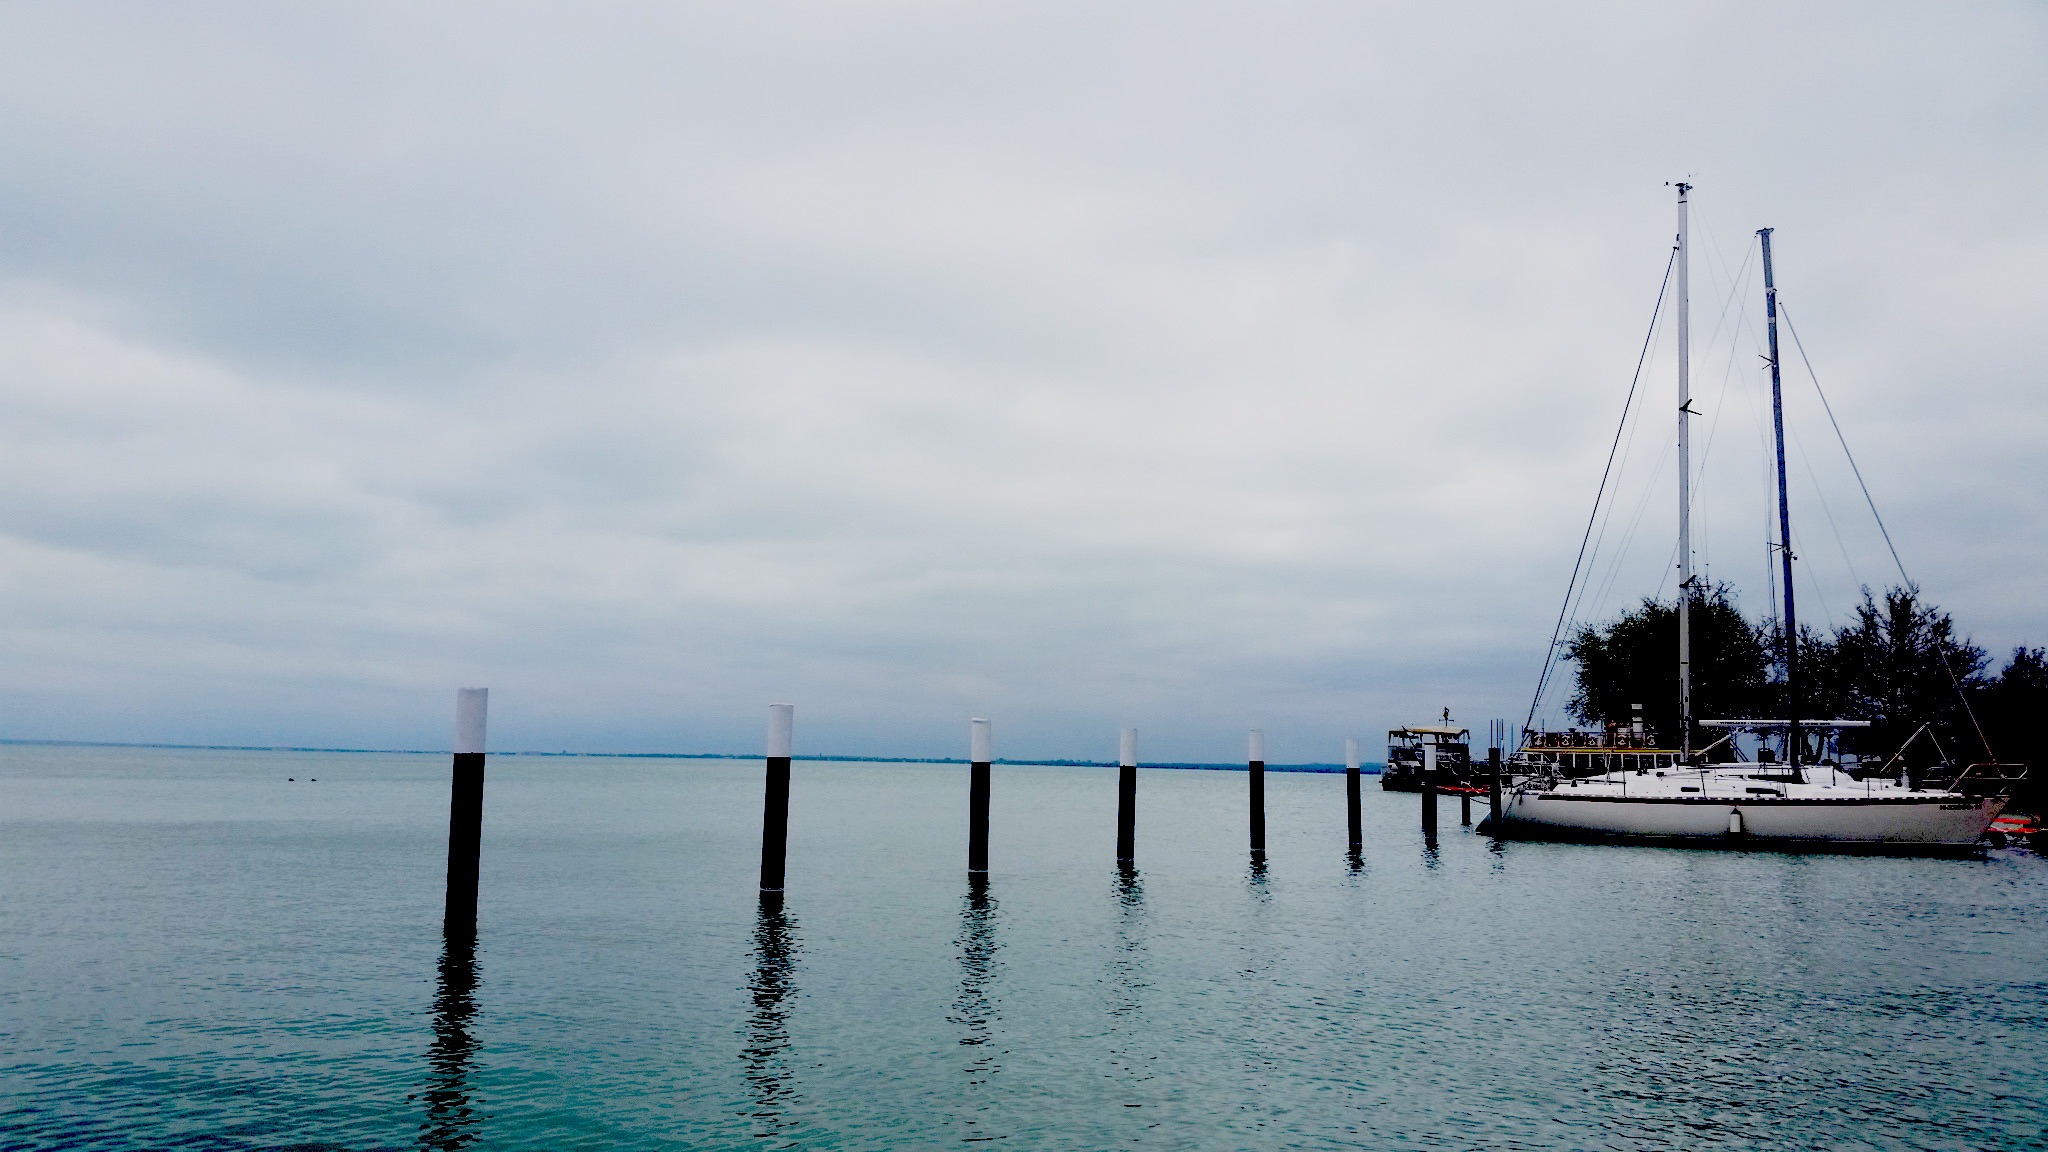
sea, coast, water, ocean, horizon, dock, boat, vacation, vehicle, mast, sailing, bay, harbor, marina, sailboat, sail, watercraft